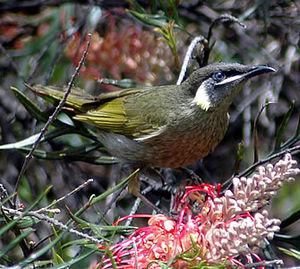
Ceci est une liste des oiseaux endémiques ou quasi-endémiques d'Australie.